Cocking handle

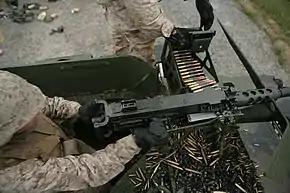
Charging handle being pulled on an M2 machine gun

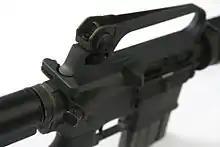
Colt/Armalite - T-shaped charging handle below and behind the rear sight, with the forward assist below and to the right

The cocking handle, also known as charging handle or bolt handle, is a device on a firearm which, when manipulated, results in the bolt being pulled to the rear, putting the hammer/striker into a spring-loaded ("cocked") "ready and set" position, allowing the operator to open the breech and eject any spent/unwanted cartridge/shell from the chamber, and then load a new round from the magazine or belt if required. By opening the breech, it also helps the operator to verify that the weapon's chamber is clear of any rounds or other obstructions; to clear a stoppage such as a jam, double-feed, stovepipe or misfire; to facilitate moving the bolt back into battery, acting as a forward assist (but not necessarily); and to release a bolt locked to the rear by a catching mechanism on a firearm equipped with a "last round bolt hold open" (LRBHO) feature.